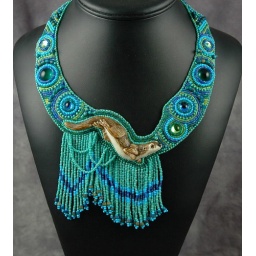
Porcelain otter by Laura Mears, glass cabochons make up this bead embroidered tribute to my favorite furry water creature.